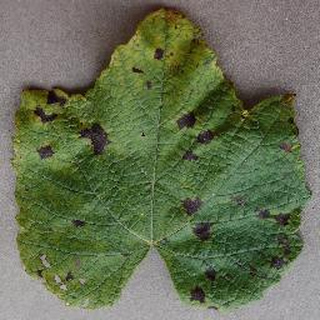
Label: grape_leaf_blight